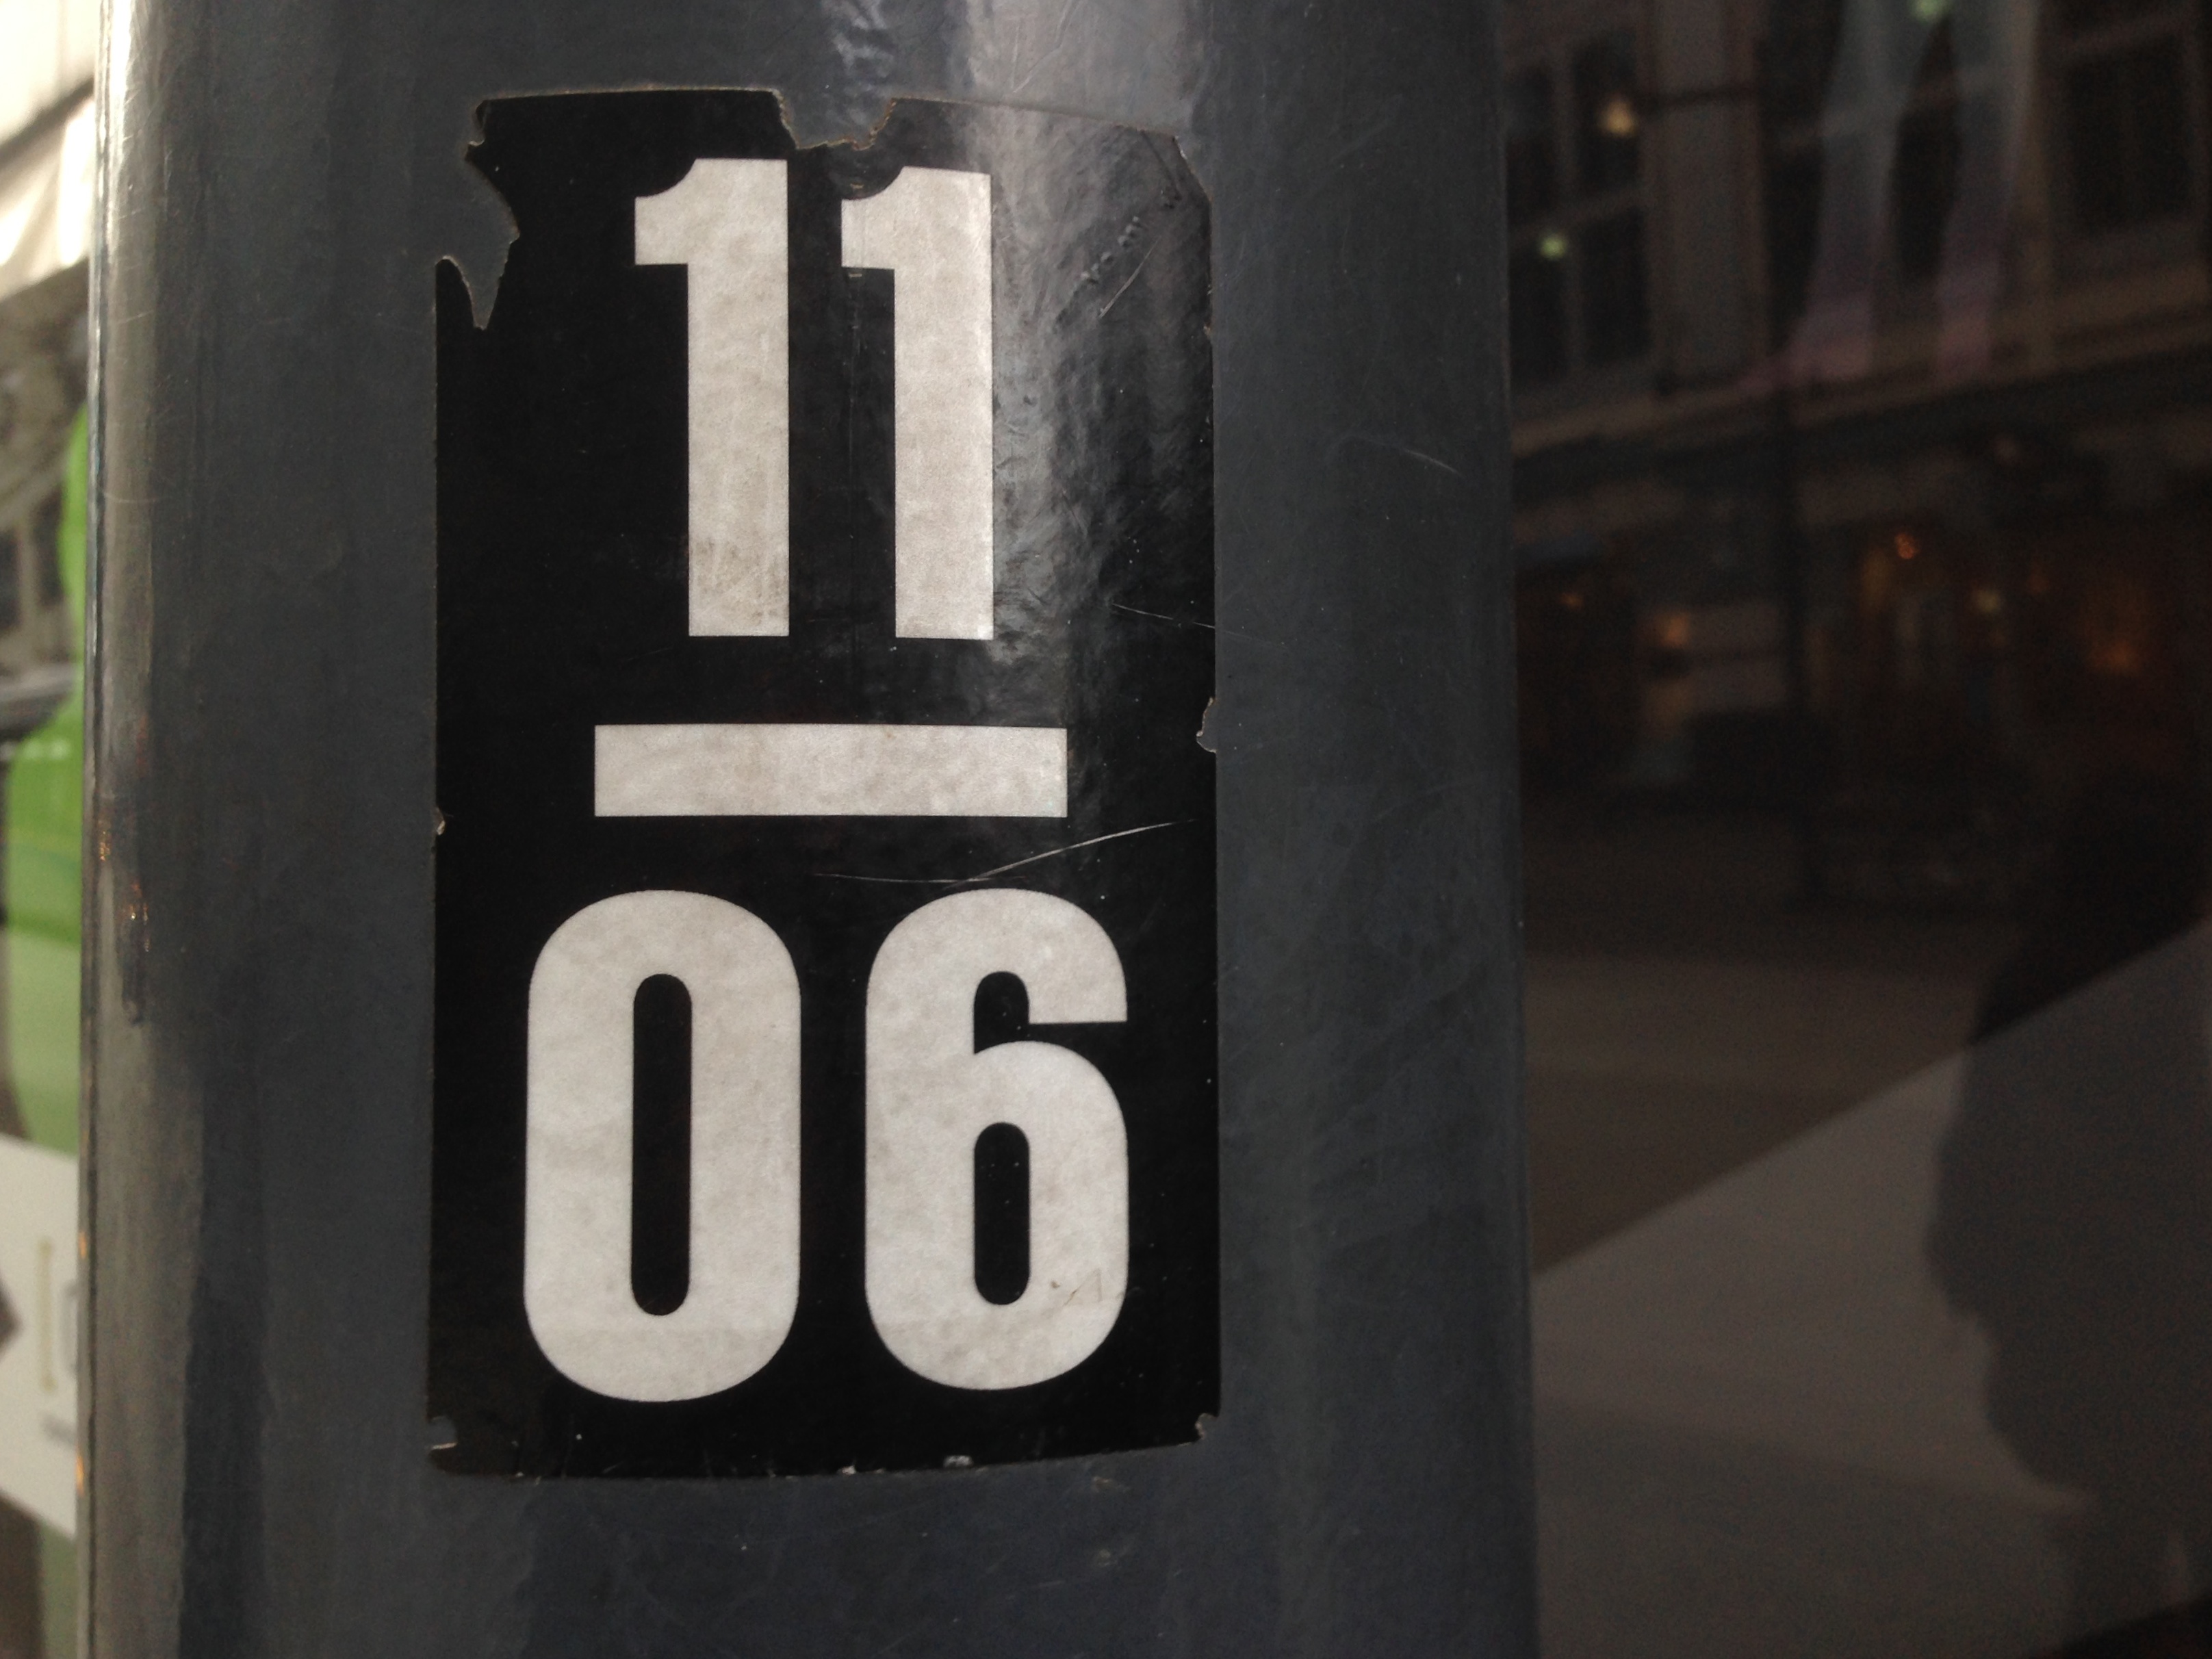
number, sign, street sign, signage, lane, lighting, ds106, 106